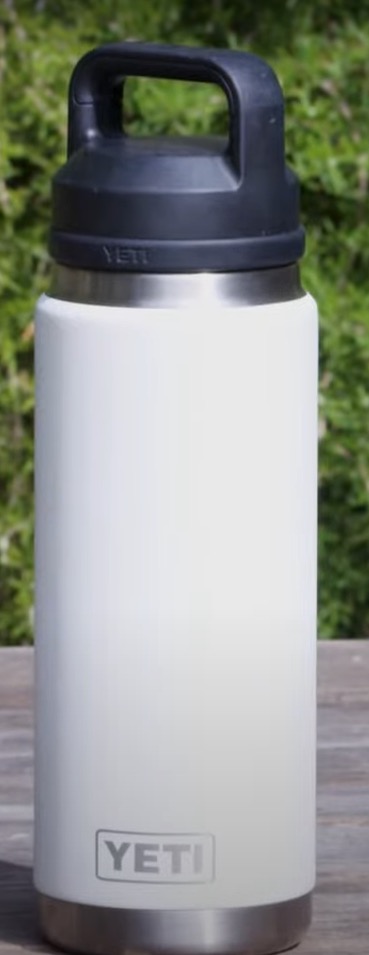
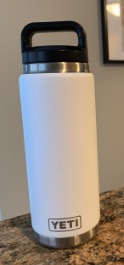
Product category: misc
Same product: yes